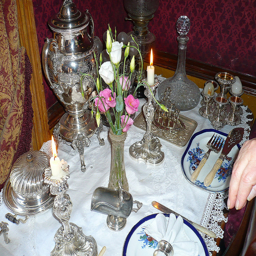
A vase of roses on a table full of elegant silverware, candles, and urns.
some flowers are in a vase on a table
a table with a cloth and silverware vases and silver placed on it
A fancy table set with fine china and crystal.
various plates and silverware places on a table